Economy of Mozambique

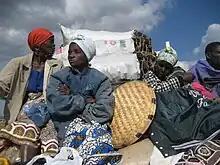
Rural women taking transport to a local market in Mozambique. A large portion of the populations relies on small-scale agriculture and related marketplace for food security and livelihoods.

Mozambique became an independent state in 1975. The exodus of trained Portuguese workers and the eruption of the Mozambican Civil War in 1977 opposing RENAMO to FRELIMO, drove the country to absolute chaos. Mozambique became an independent republic and the Frente de Libertacao de Mocambique (FRELIMO), the socialist guerrilla organization that had fought the colonial war against Portugal, assumed power. Over the next several years, FRELIMO pursued numerous socialist policies, including nationalization of land and large industries, centralized planning, and heavy funding for the national educational and health systems, which however, remained weak for decades in independent Mozambique, and still are among the most ineffective and underfunded in the world. The exodus (mass departure) of the Portuguese following independence in 1975 facilitated the takeover of many shops by Mozambicans. Unfortunately, the exodus, which totaled over 275,000 ethnic Portuguese, also led to a huge loss of professionals, productive machinery, entrepreneurs, and skilled workers. By the early 1980s, Mozambique became what Joseph Hanlon—author of "Peace Without Profit: How the IMF Blocks Rebuilding in Mozambique" —called a "Cold War battlefield." The term refers to the situation in which socialist FRELIMO, with Soviet backing, was forced to fight a lengthy civil war (Mozambican Civil War) against a counterinsurgency movement of Mozambicans named RENAMO, funded and directed by the neighboring white minority states of apartheid South Africa and Rhodesia. The Cold War was defined by animosity between capitalist and socialist world powers, and though there was never an outright military conflict between the former and the latter, each respectively funded counterinsurgency movements against governments they disfavored. The capitalist governments of South Africa and Zimbabwe feared that a successfully ruled African socialist system might send a message of revolution and self-rule to citizens in contemporaneous majority rule African countries, such as their own.